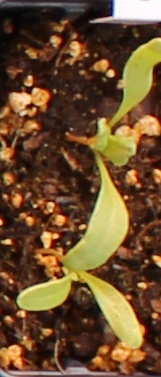
Label: Sugar beet